Sylvanus Morley

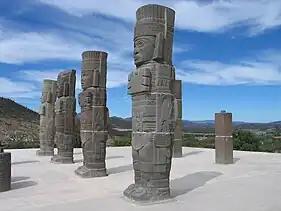
Columnar statues in the form known as the "Atlantean figures" or "Atlantids", representing Toltec warriors. The examples shown here are from the Toltec site of Tula (Tollan), north of Mexico City; similar examples and styles found at Chichen Itza by Morley provided further evidence of Maya cultural exchange with central Mexico.

In 1924, armed with a renewable ten-year digging concession from the Mexican government, Morley, his field director Earl H. Morris, artists Ann Axtell Morris and Jean Charlot, and several others began their first explorations. They selected an area within what appeared to be the central plaza of the site, where the capitals of some columns lay exposed. Much to their surprise they uncovered row upon row of free-standing columns — surprising since such columns hardly ever figured in Classic Maya architecture. This complex (now called the "Complex of a Thousand Columns", although the columns number fewer than one thousand), un-Maya-like in both execution and arrangement, added confirmation to earlier speculations that Chichen Itza was something of an enigma. This arrangement had much more in common with the architectural styles of civilizations in central Mexico (more than a thousand kilometres away) than that of the Classic or Pre-Classic Maya. In particular, this complex and some others which were gradually revealed appeared to have much in common with structures built at Tula, believed to be the capital of the Toltecs and which was located about 100 km north of present-day Mexico City.